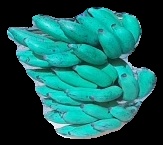
Variety: elakki-bale
Grade: grade3